1996 shootdown of Brothers to the Rescue aircraft

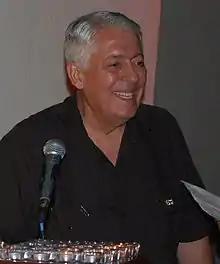
José Basulto, aviator and leader of "Brothers to the Rescue" in Miami in 2010

Testimony from a USAF Colonel Buchner expressed support for Cuba's claim that both Brothers' aircraft and a third flown by Basulto were only to off the Cuban coast. The statement by Buchner is directly contradictory to eyewitness testimony and verified radar data documentation provided by Department of the Treasury, Supervisory Detection Systems Specialist J. Houlihan during sworn testimony before an FAA Administrative Hearing in 1996, and the House of Representatives, Subcommittee on the Western Hemisphere, Committee on International Relations, Washington D.C. September 18, 1996.